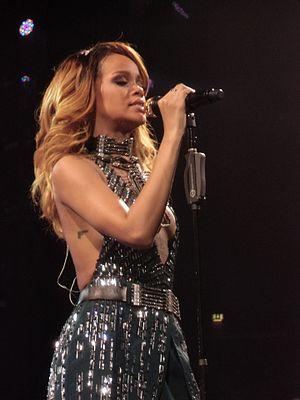
La liste des titres musicaux numéro un aux États-Unis dans les années 2010 s'appuie sur le Billboard Hot 100 qui est un classement hebdomadaire des singles aux États-Unis. Publiées par le Billboard magazine, les données sont compilées par Nielsen SoundScan en fonction des ventes de singles en physique et en digital, en fonction également des diffusions en radio et des écoutes sur les plateformes d'écoute en streaming.